Gerard Van Helden

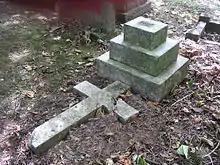
Memorial (broken) of Gerard Van Helden, who died 12 June 1901, Detective Superintendent in the Birmingham City Police Force.

when he was Colonial Secretary, and he went with him on his eastern tour, which included Constantinople, Athens, and most of the islands in the Greek Archipelago. Mr. Chamberlain specifically asked for Gerard Van Helden and the invitation was accepted for the ten weeks it lasted. He also went to South Africa with Mr. Chamberlain in the late 1890s. In 1898 Superintendent Van Helden continued was based in the Detectives Office, Corporation St. Birmingham. In the late 1890s Gerard Van Helden turned his attention towards a prominent bogus company promoter who was later charged with negotiating many worthless cheques. As a testament to his memory for recognising faces a prisoner concerned in another case was in court for an offence and was recognised by Gerard Van Helden who was in court on another case who he had arrested twenty years previously. In 1898 he was offered retirement with a pension but elected to keep working.